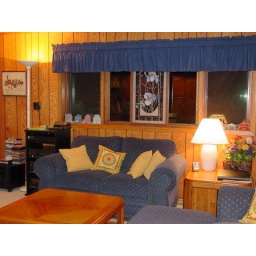
my stained glass piece is in the window